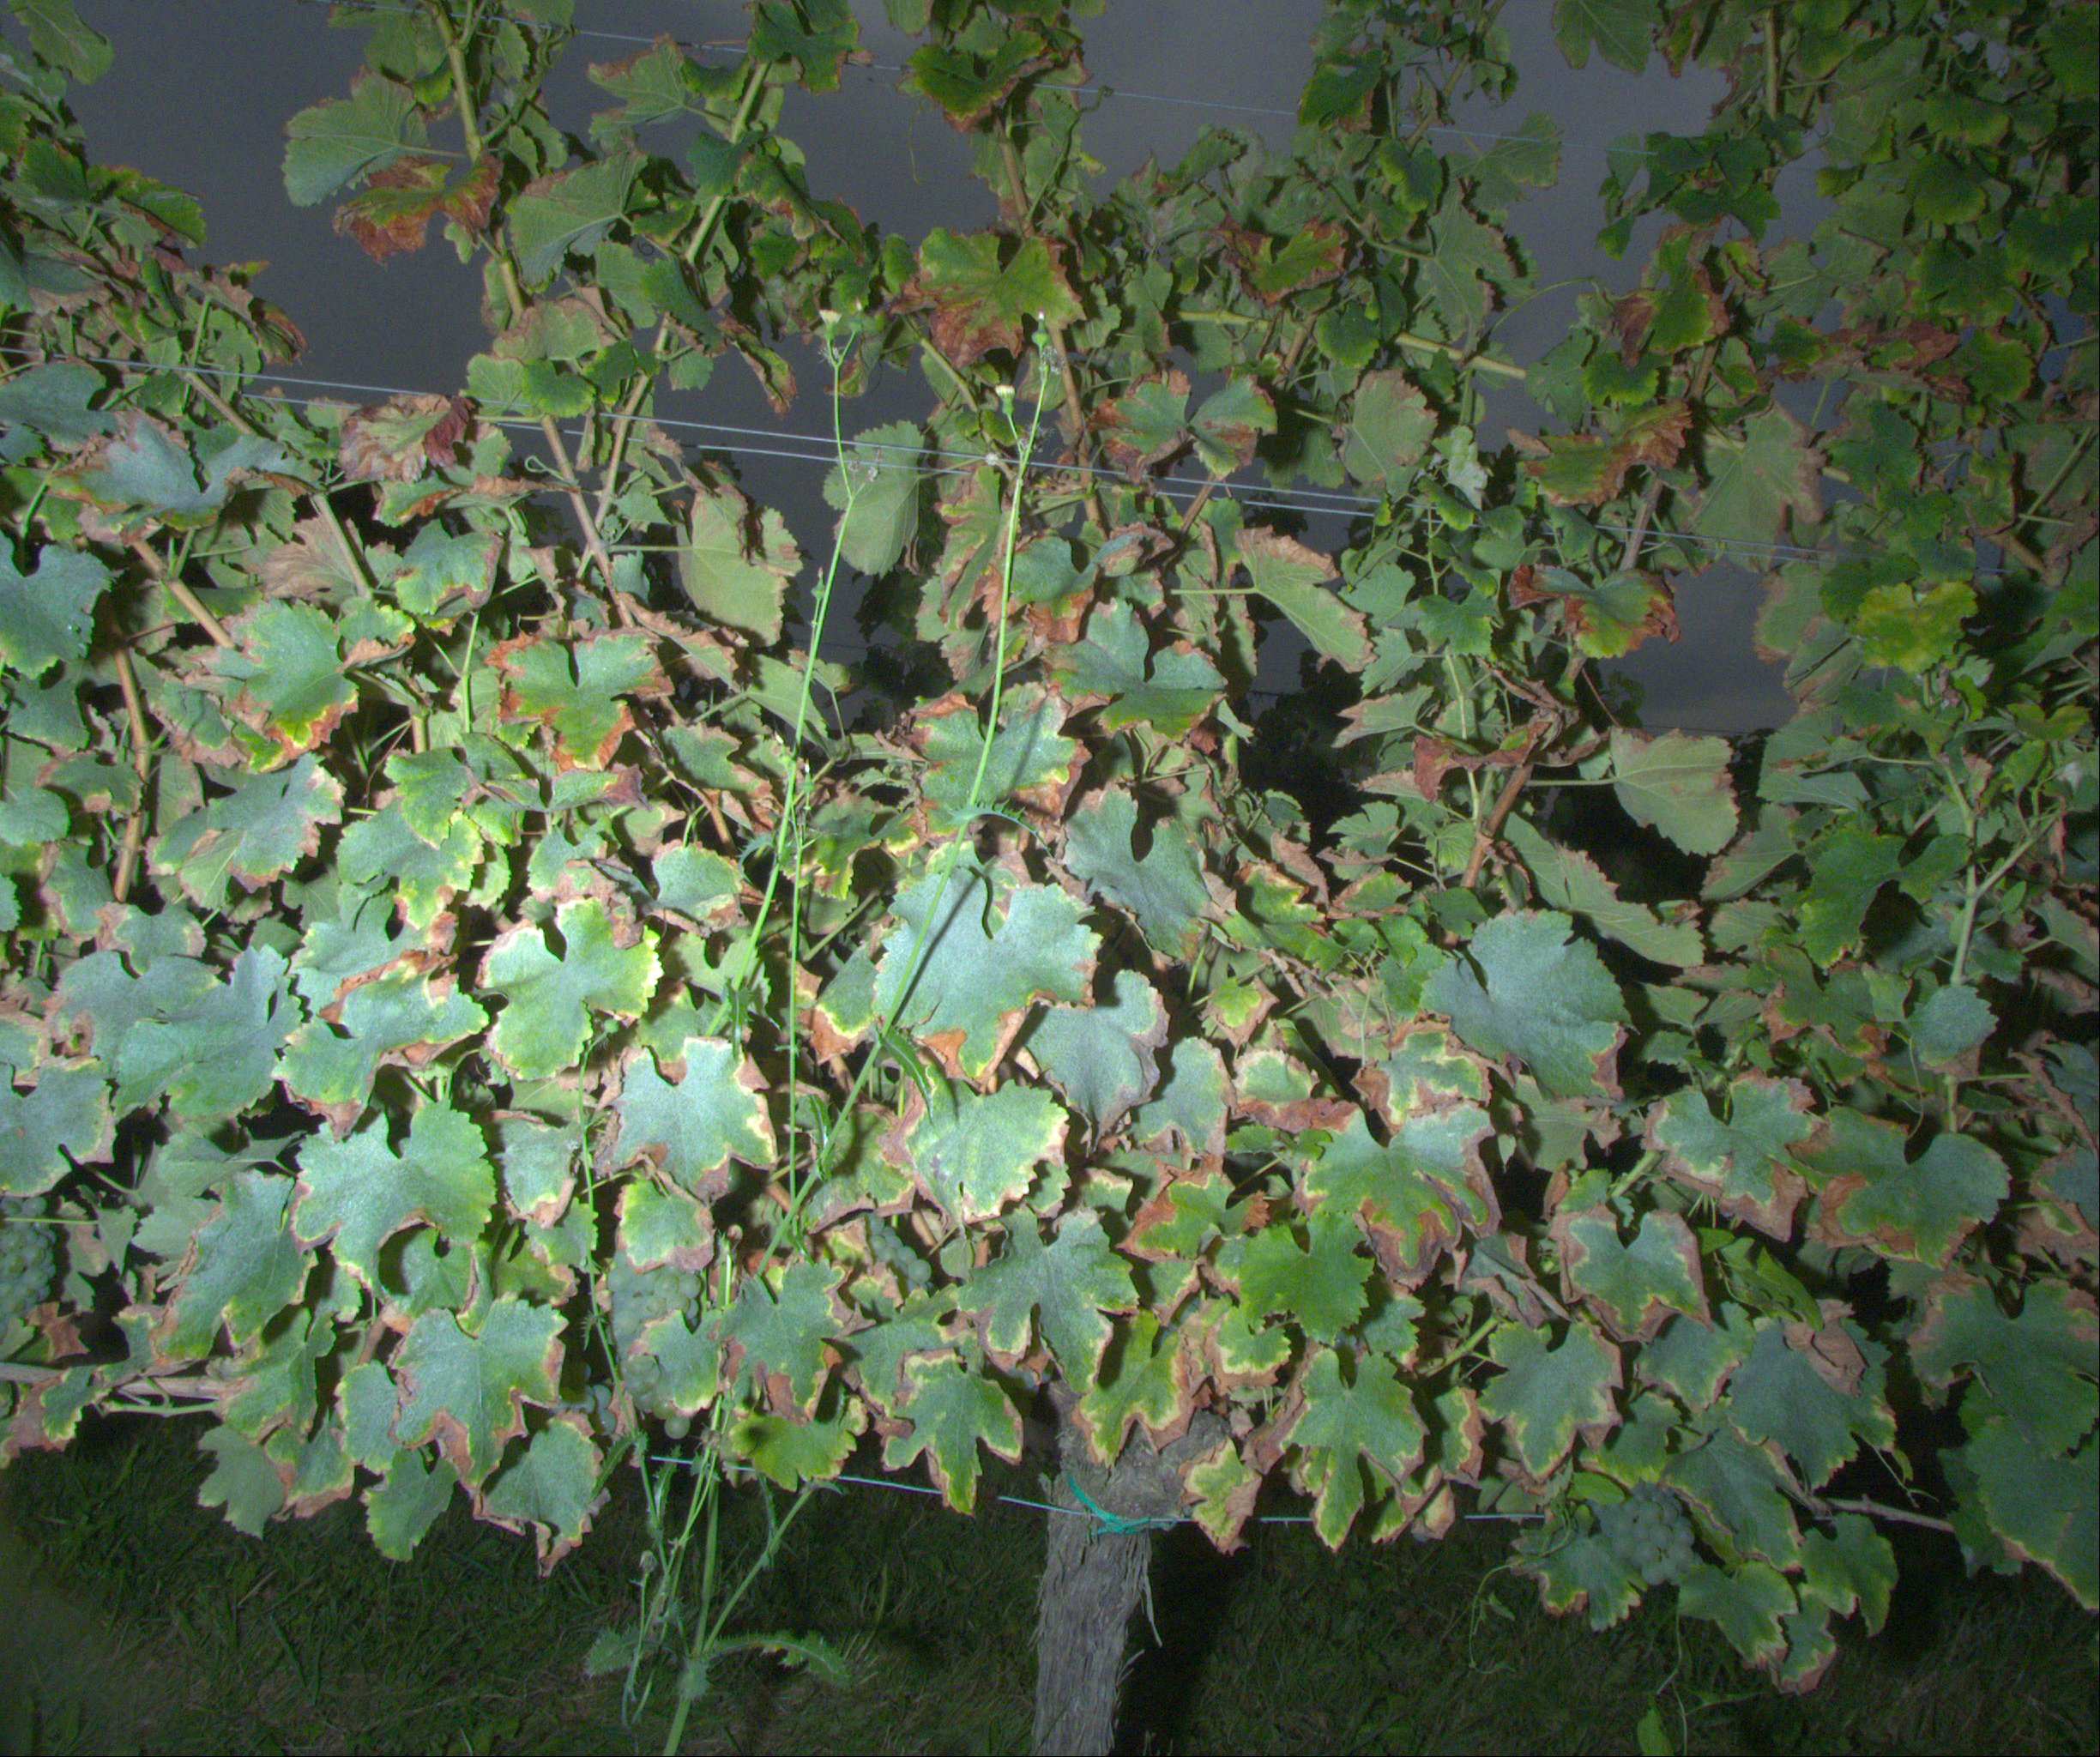
Grape variety: sauvignon-blanc
Disease: confounding disease (conf)